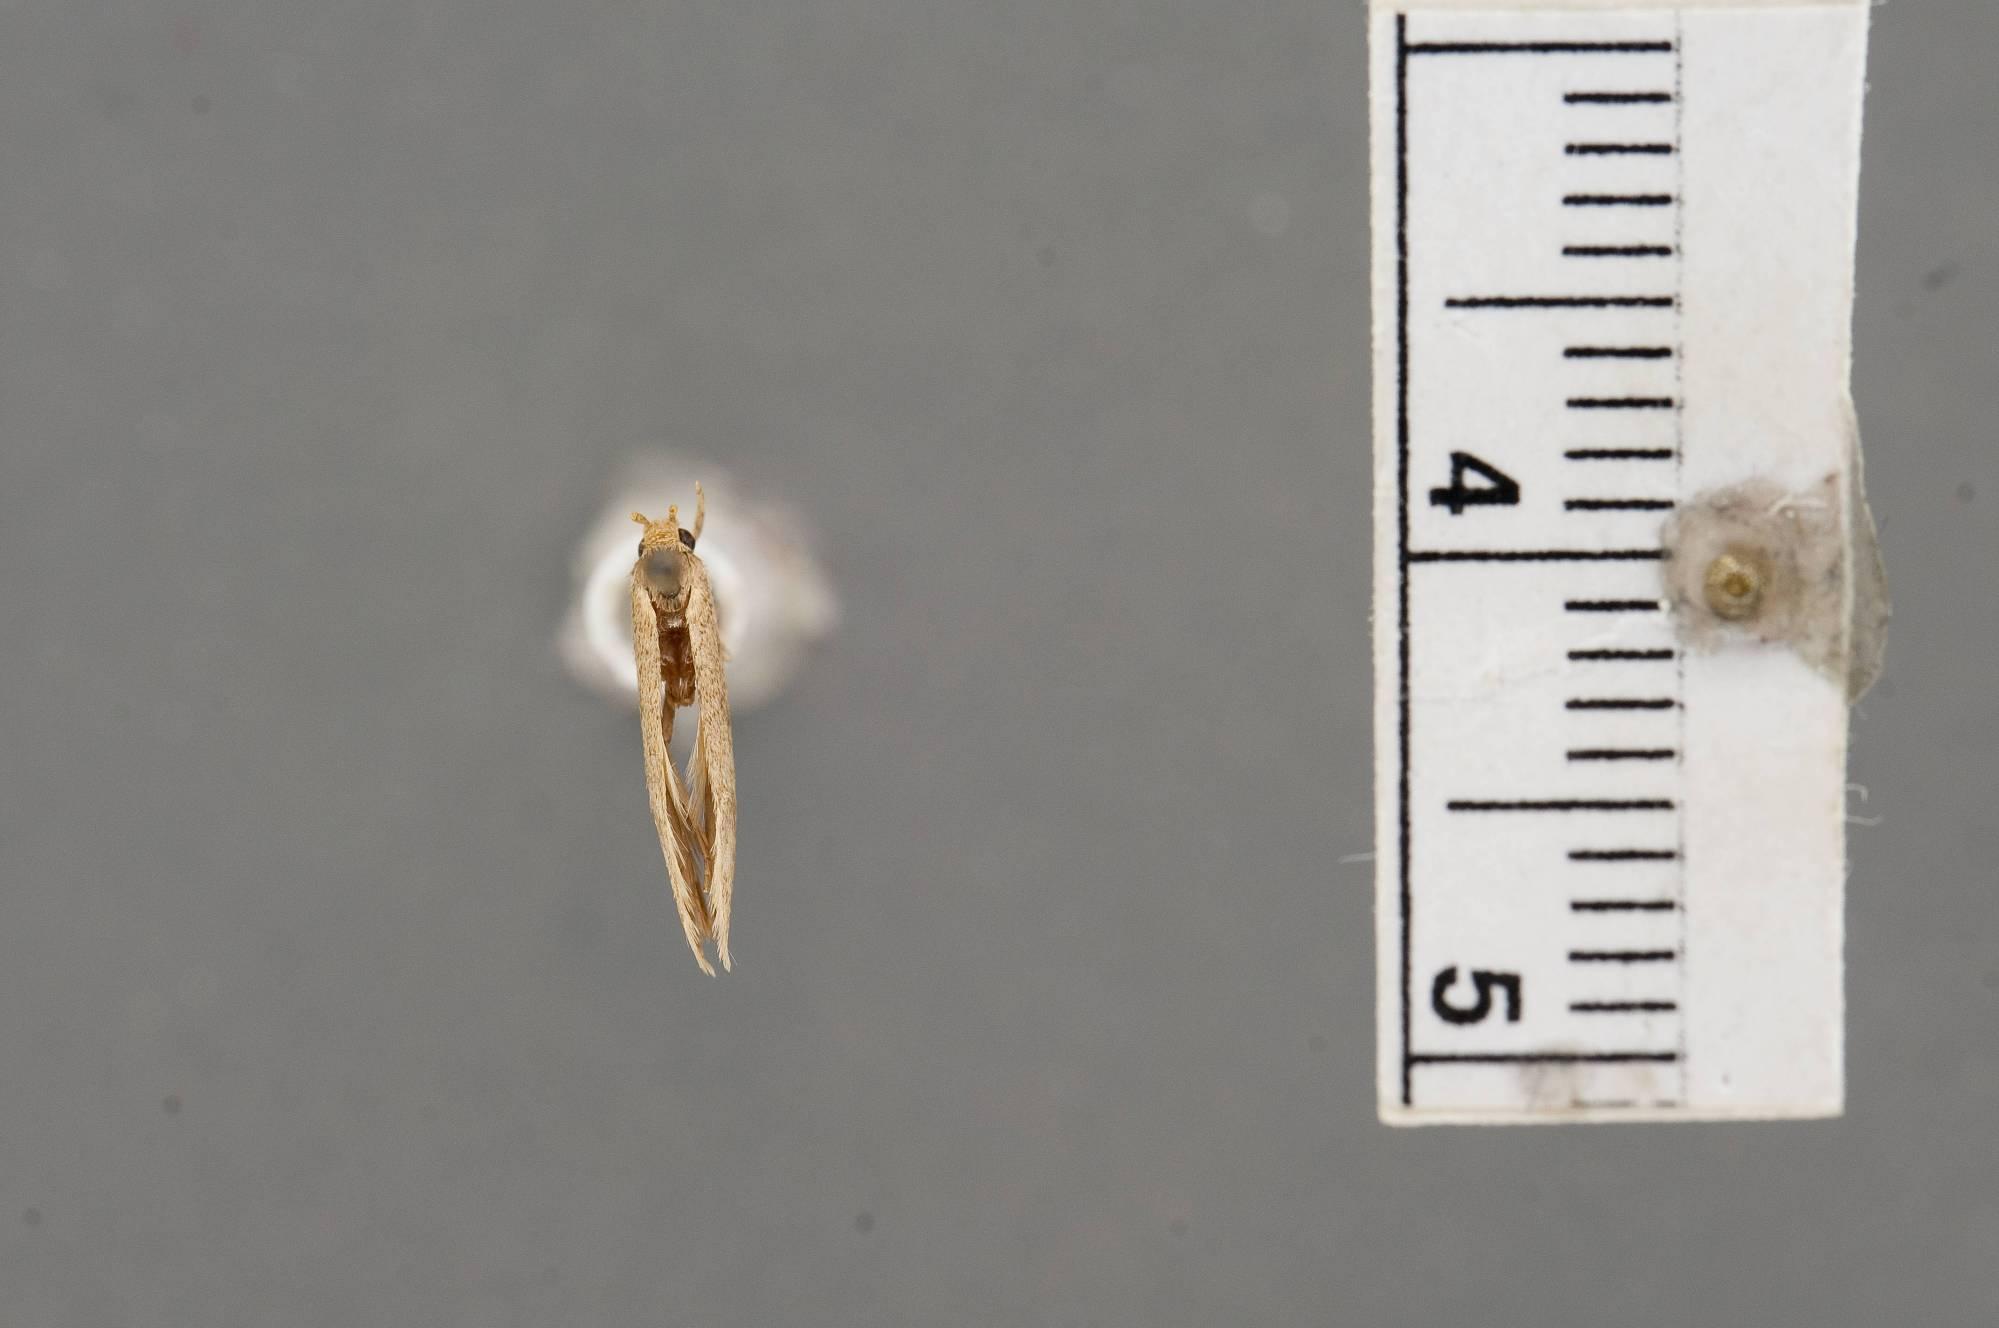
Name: Glyphidocera septentrionella
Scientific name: Glyphidocera septentrionella Busck, 1904
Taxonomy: Animalia, Arthropoda, Insecta, Lepidoptera, Glossata, Autostichidae, Glyphidocerinae
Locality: Kaslo, British Columbia, Canada
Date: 1903